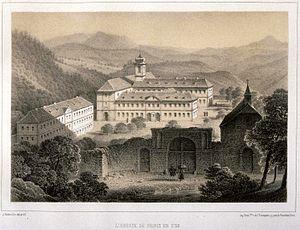
L'Abbaye de Pairis en 1790 près Orbey. Haut-Rhin. Pl. 39. J. Rothmüller del. et lith. Imp. Frick fres Paris
Les établissements monastiques du massif des Vosges illustrent l'histoire des régions françaises autrefois dans le Saint-Empire romain germanique, puis dans la France de l'Ancien Régime. Comme pour les princes-évêques, les abbesses et les abbés étaient très souvent princesse et prince d'Empire siégeant à la Diète d'Empire et certains étaient même souverains d'un état ecclésiastique indépendant avec un temporel plus ou moins étendu, à l'instar des nombreux territoires de la Kleinstaaterei du Saint-Empire. Leur implantation répond à une dynamique transfrontalière entre la Lorraine, la Suisse et l'Allemagne actuelles où la haute noblesse des anciennes dynasties européennes aussi bien que la petite noblesse régionale des pays rhénans joueront un rôle non négligeable. Leurs possessions territoriales ont conduit à des conflits avec les souverains laïcs, notamment à cause des avoueries qui les rendaient tributaires de la main armée des seigneurs locaux. La sécularisation de quelques abbayes prestigieuses en chapitres canoniaux est un point commun que l'on retrouve sur les deux versants du massif vosgien.
L'abbaye de Pairis était une abbaye cistercienne qui a existé entre 1138 et 1790. Elle se trouvait dans le creux du vallon de Noirupt, dans le hameau de Pairis, près de la commune d'Orbey en Alsace. Ce hameau se trouve à 700 mètres d'altitude et est situé à la sortie de la commune d'Orbey en direction du lac Blanc. De cette ancienne abbaye ne subsistent plus que le porche et un mur d'enceinte, vestiges de cette époque. L'ancienne abbaye est devenue le siège juridique principal de l'Hôpital Intercommunal du Canton Vert, un EHPAD depuis le 1ᵉʳ janvier 2010 qui regroupe trois autres établissements du canton.